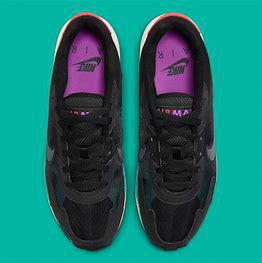
Brand: Nike
Model: Air Max Solo